Maximilian von Edelsheim

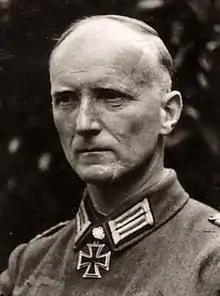

Maximilian von Edelsheim (6 July 1897 – 26 April 1994) was a general in the Wehrmacht of Nazi Germany during World War II. He was a recipient of the Knight's Cross of the Iron Cross with Oak Leaves and Swords.